Bacteriostatic agent

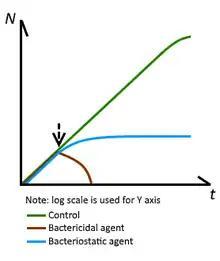
An illustration shows the different effects of the bacteriostatic agent and bactericidal agent

A bacteriostatic agent or bacteriostat, abbreviated Bstatic, is a biological or chemical agent that stops bacteria from reproducing, while not necessarily killing them otherwise. Depending on their application, bacteriostatic antibiotics, disinfectants, antiseptics and preservatives can be distinguished. When bacteriostatic antimicrobials are used, the duration of therapy must be sufficient to allow host defense mechanisms to eradicate the bacteria. Upon removal of the bacteriostat, the bacteria usually start to grow rapidly. This is in contrast to bactericides, which kill bacteria.